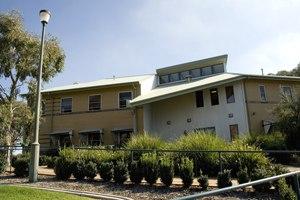
L’université Charles-Sturt est une université australienne répartie sur plusieurs campus en Nouvelle-Galles du Sud et sur le Territoire de la capitale australienne. Elle a des campus à Bathurst, Albury-Wodonga, Dubbo, Orange et Wagga Wagga. Elle a aussi des centres spécialisés à Canberra, Manly, Goulburn et Broken Hill. C'est le seul établissement d'enseignement supérieur à l'ouest des montagnes Bleues en Nouvelle-Galles du Sud.